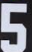
Number: 5